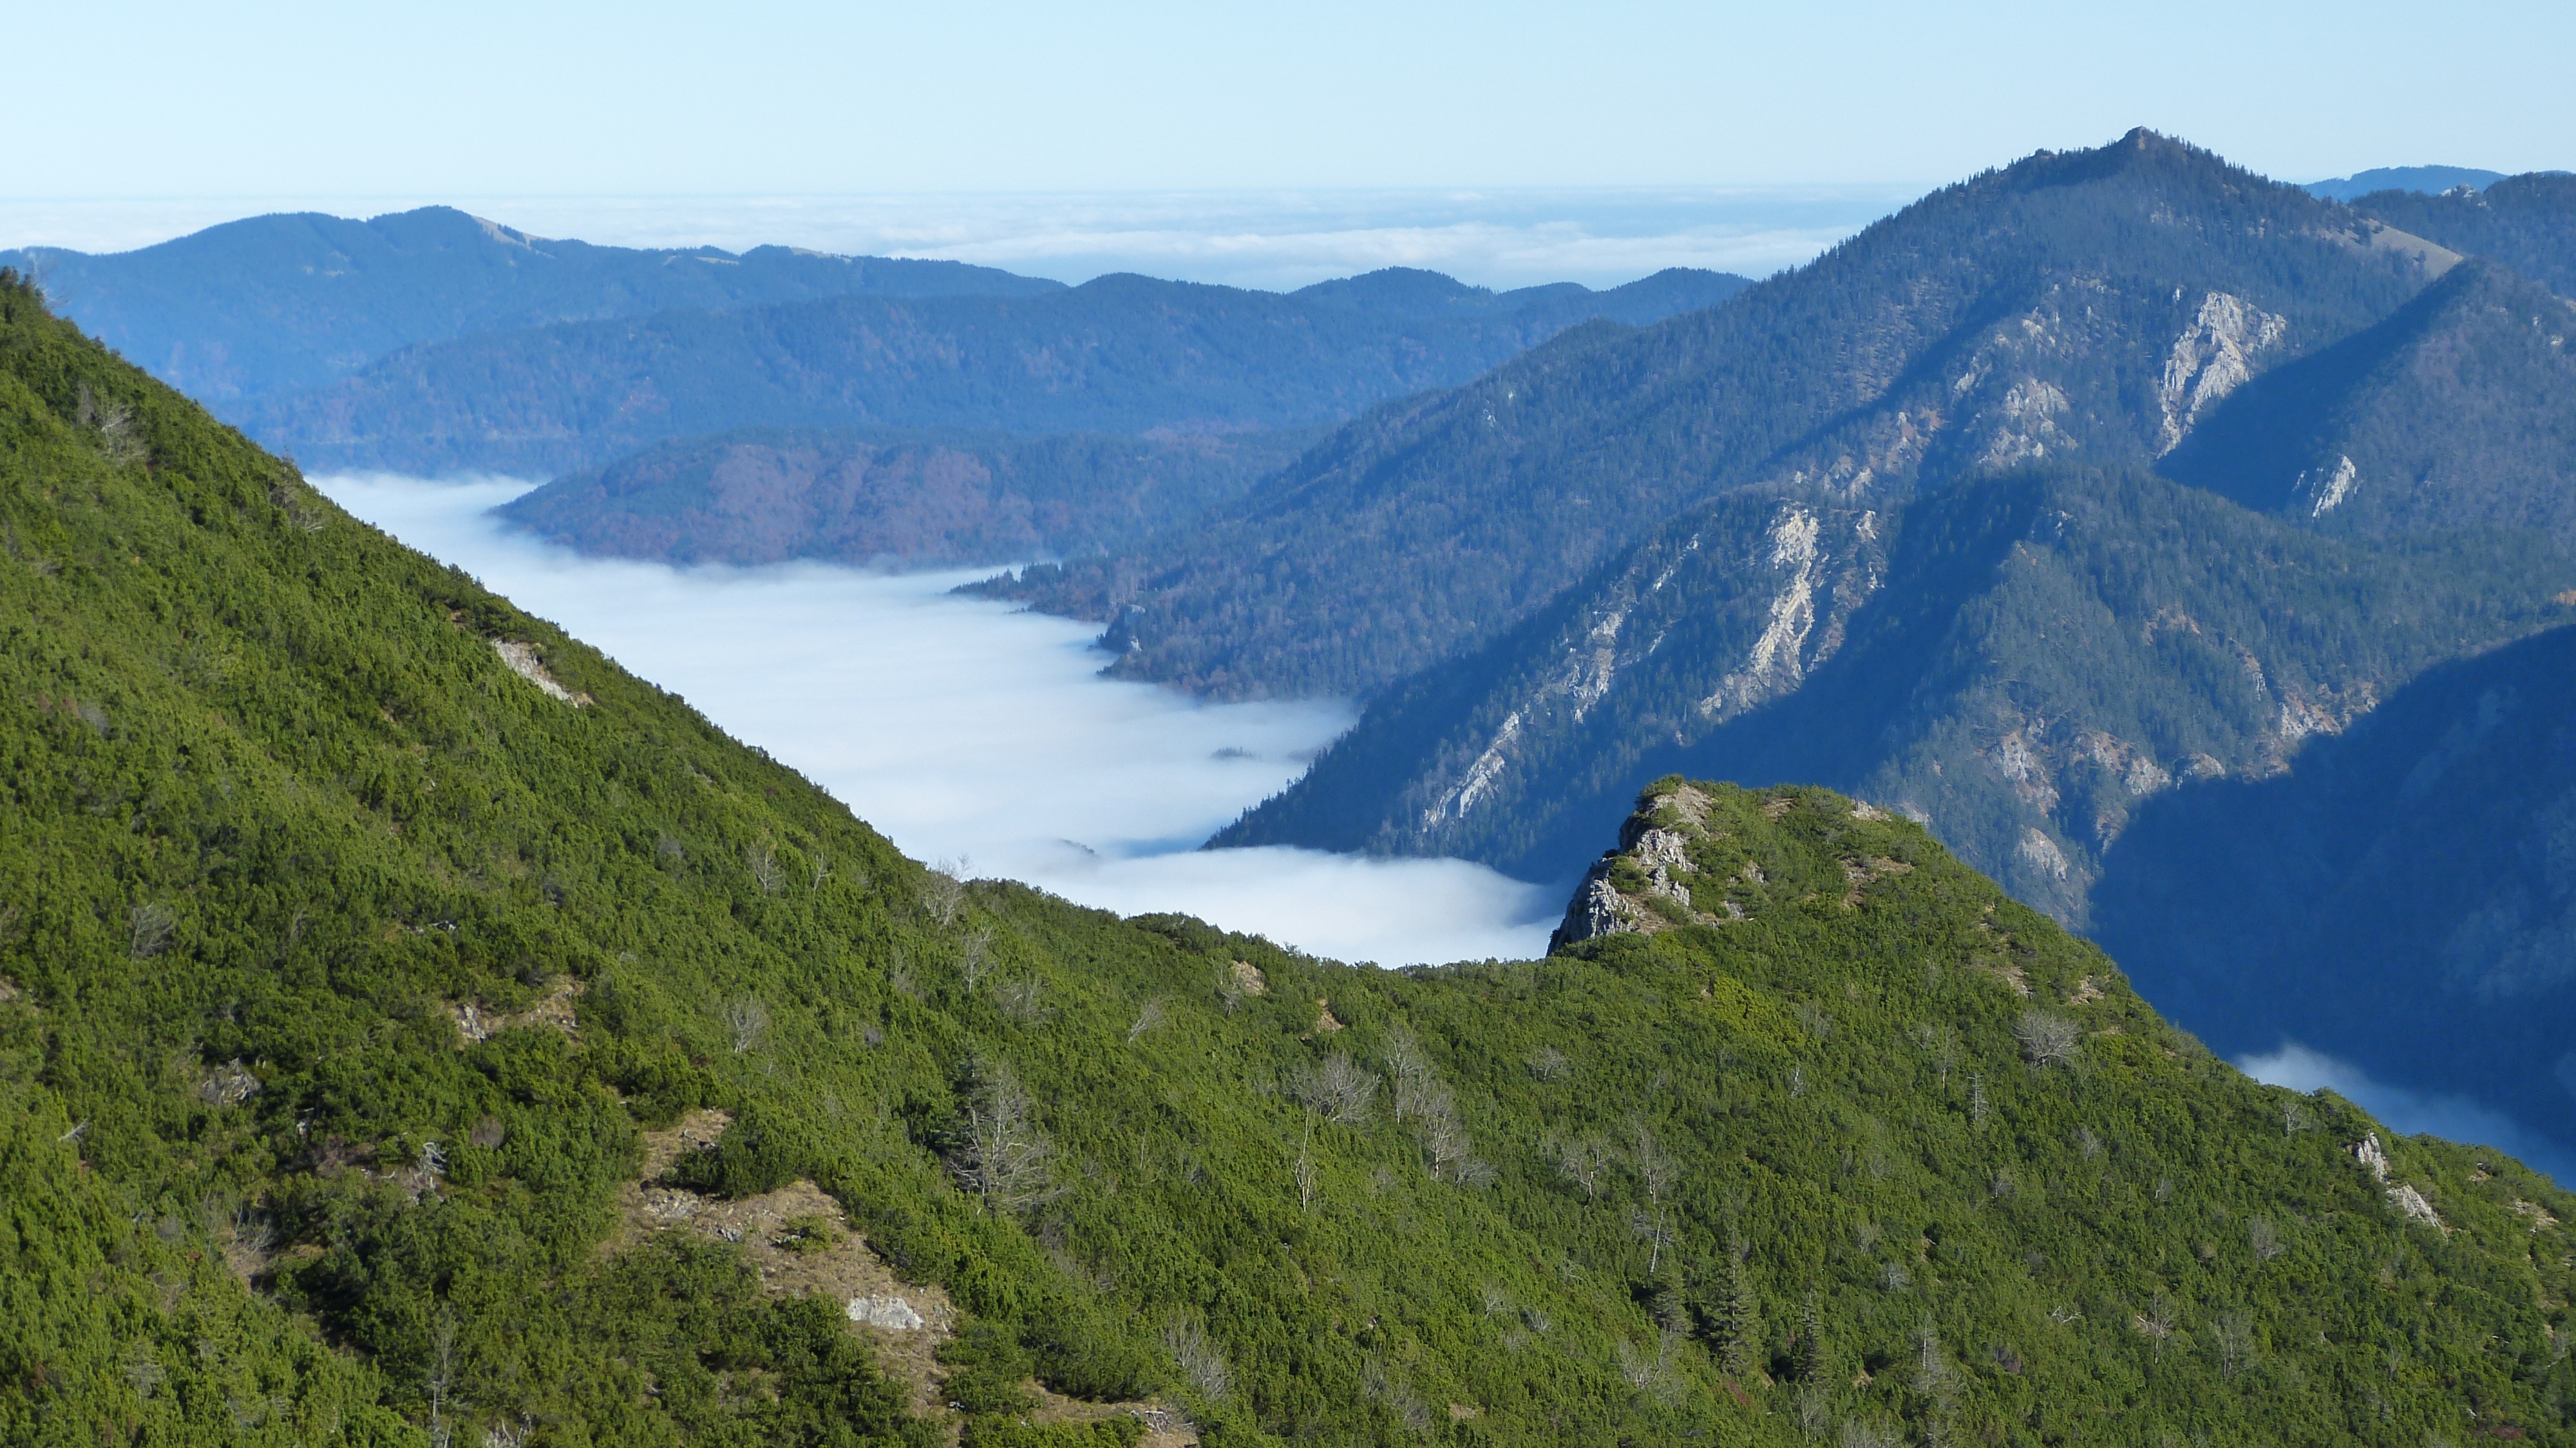
landscape, nature, rock, wilderness, walking, mountain, fog, hiking, lake, adventure, mountain range, panorama, glacier, alpine, blue, fjord, highland, ridge, blue sky, mountains, alps, plateau, fell, cirque, mood, loch, moraine, walchensee, landform, tarn, mountain pass, geographical feature, mountainous landforms, glacial landform